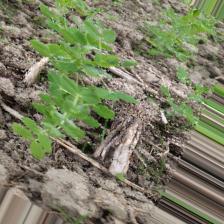
Label: Normal